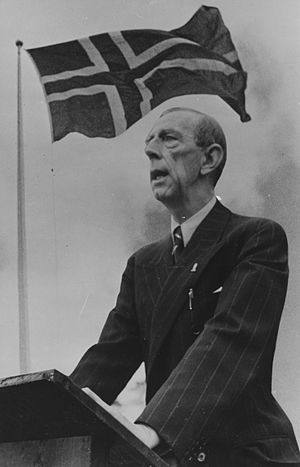
Skansen (Stockholm) / Galleri
Skansen er et frilandsmuseum og zoologisk have på Djurgården i Stockholm, Sverige, grundlagt i 1891 af Artur Hazelius. På området er der cirka 150 huse og gårde fra hele Sverige. De fleste bygninger er fra 1700-, 1800- og 1900-tallet, men de ældste er fra 1200-tallet.